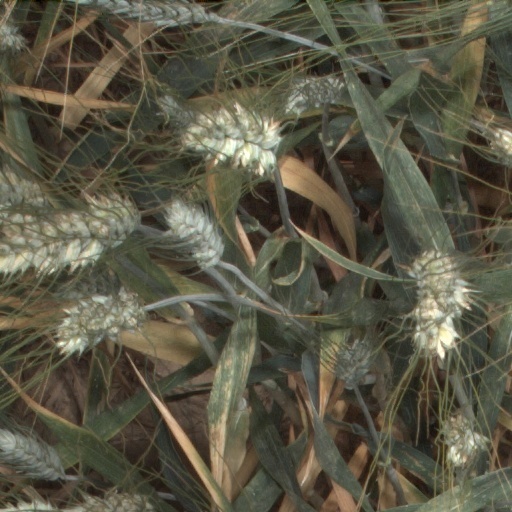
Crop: wheat